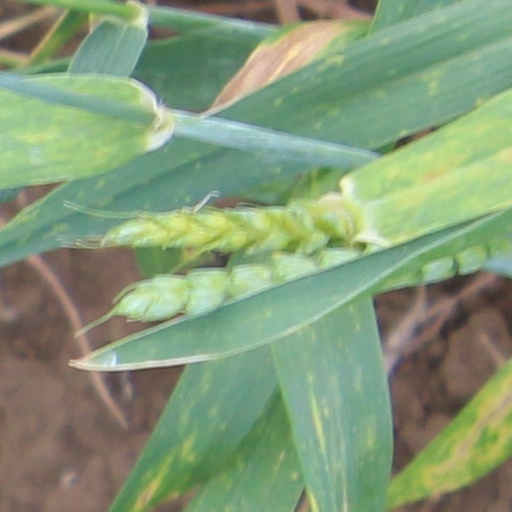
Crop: wheat